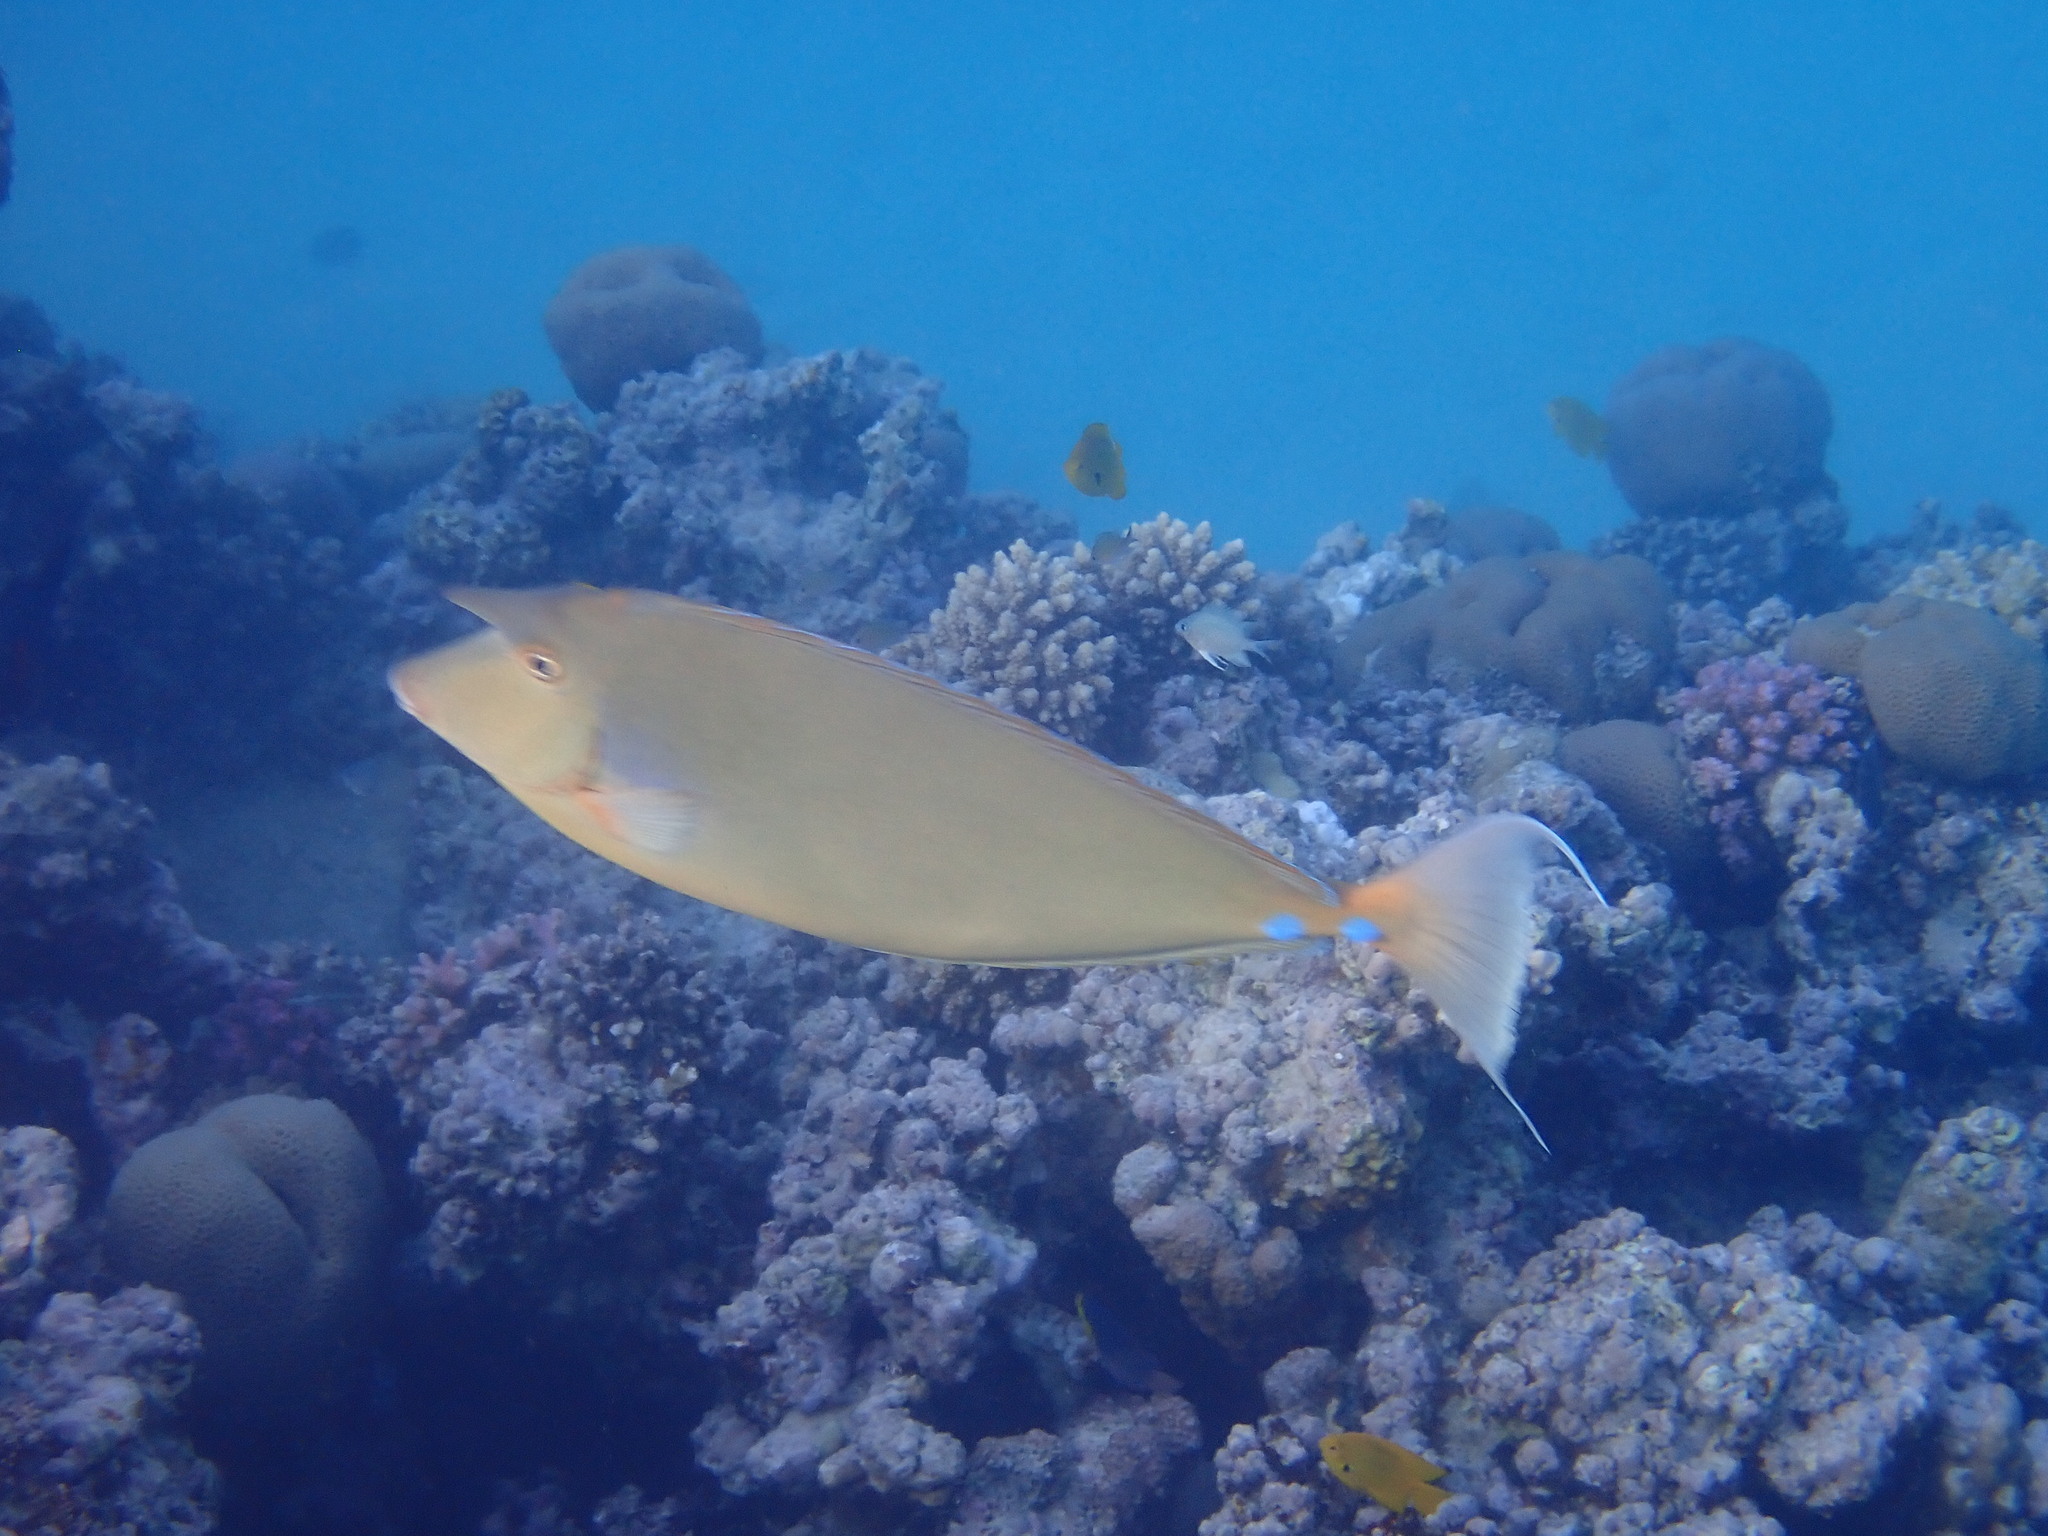
Naso unicornis (Bluespine Unicornfish)